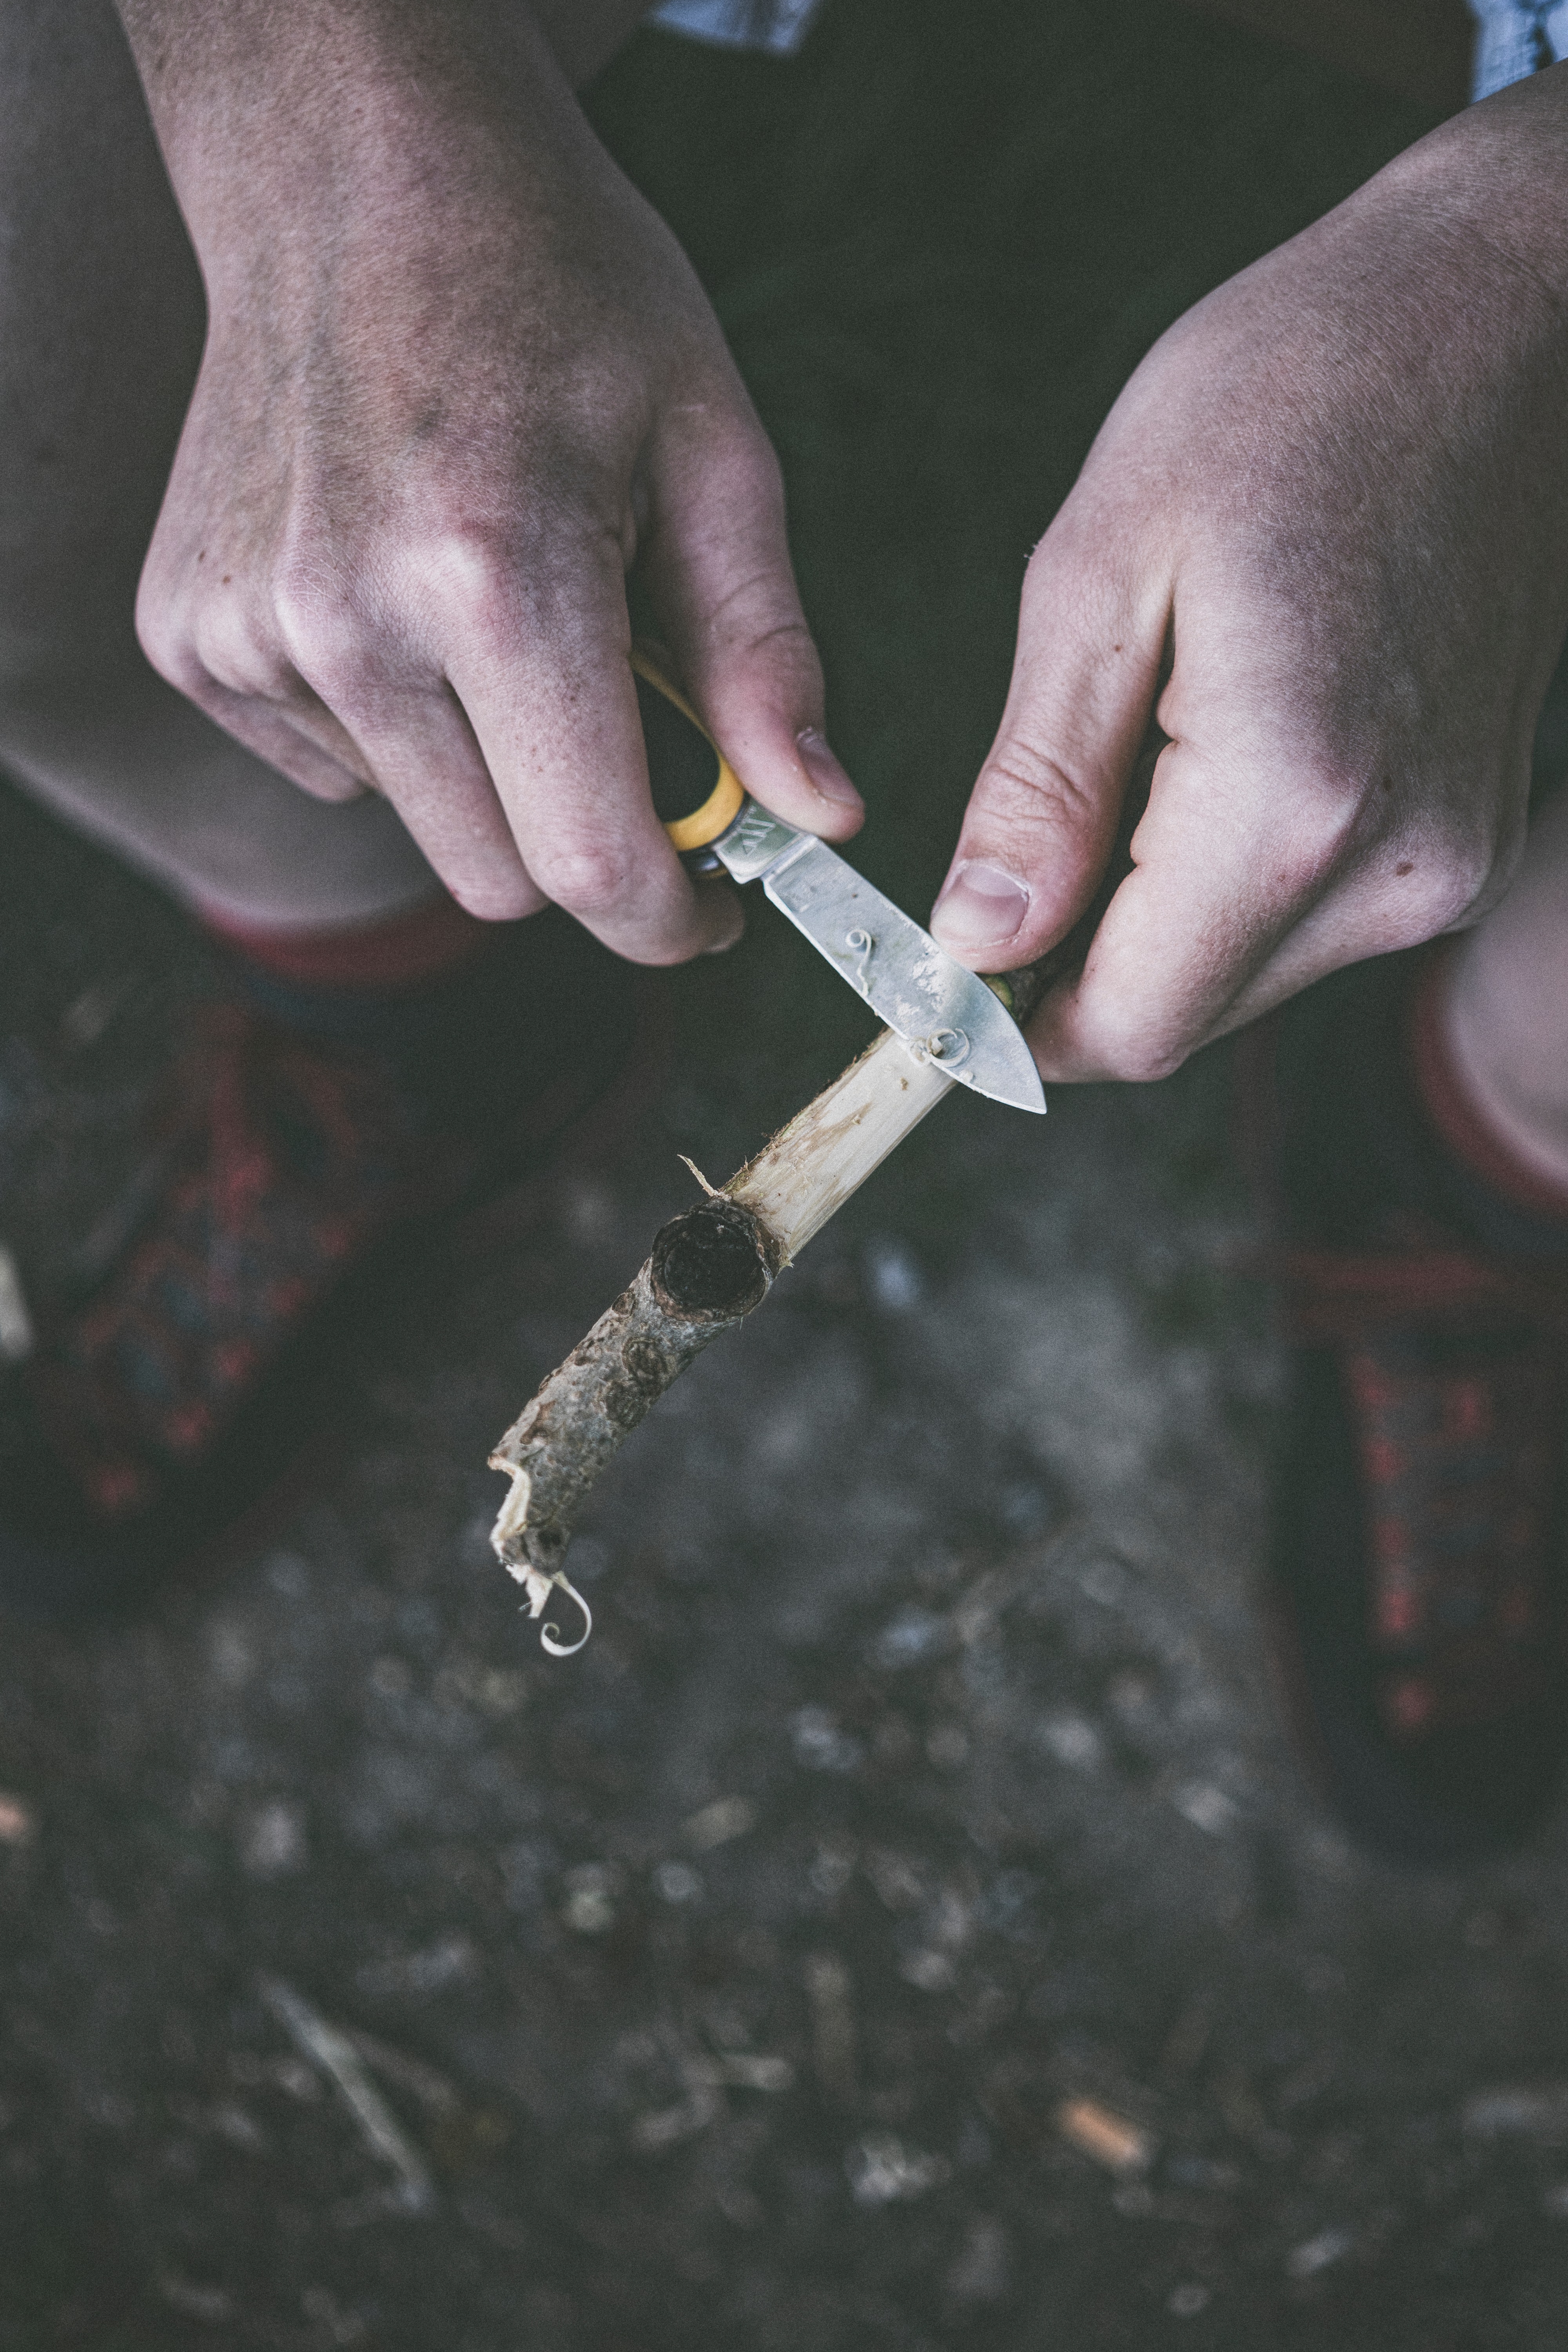
hand, water, finger, soil, nail